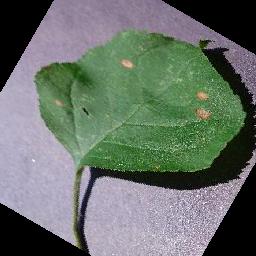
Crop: apple
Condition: black_rot